Waterloo State Recreation Area

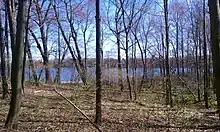
Cedar Lake, in the southeastern corner of Waterloo State Recreation Area

The lakes host a variety of fish species which include Largemouth Bass, Smallmouth Bass, Bluegill, Sunfish, Catfish, Northern Pike and others. Crooked Lake, Clear Lake, Little Portage Lake, Mill Lake, Sugarloaf Lake, Doyle Lake, Merkle Lake, Mud Lake, and the Winnewana Impoundment are among the eleven bodies of water found in the park. Clear Lake, Doyle Lake, Little Portage Lake and Merkle Lake are accessible by foot only by crossing state land. Fishing piers are located on Big Portage and Crooked lakes. Sugarloaf Lake has state owned access limited to campers and a privately owned access site. Public boat launches are located on the following lakes: Big Portage, Cedar, Green, Crooked, Mill, Mud, and Walsh. The Winnewana Impoundment also provides a boat landing. The launch site at Big Portage Lake meets ADAAG standards for universal accessibility. Boats may be rented by visitors at Big Portage Lake from the park if needed.